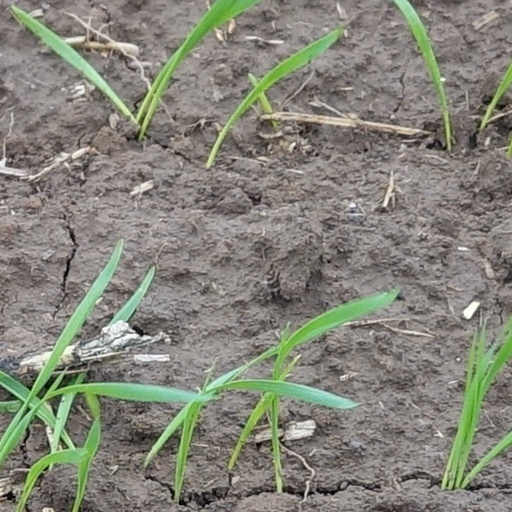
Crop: wheat